Tropical vegetation

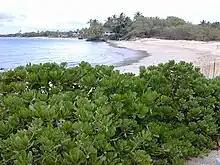
Tropical coastline vegetation in Maui with "Scaevola taccada" bush in the foreground

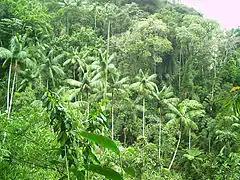
Dense rainforest vegetation in the Itatiaia National Park in Brazil.

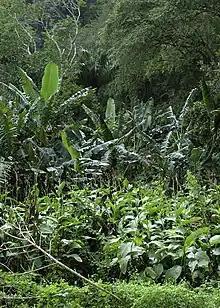
Typical Caribbean vegetation in Cuba.

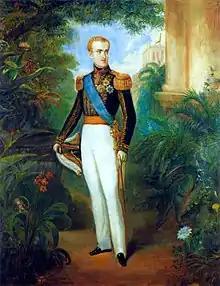
Emperor Pedro II of Brazil surrounded by tropical vegetation at Quinta da Boa Vista, 1846

Tropical vegetation is any vegetation in tropical latitudes. Plant life that occurs in climates that are warm year-round is in general more biologically diverse than in other latitudes. Some tropical areas may receive abundant rain the whole year round, but others have long dry seasons which last several months and may vary in length and intensity with geographic location. These seasonal droughts have a great impact on the vegetation, such as in the Madagascar spiny forests.